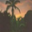
Label: palm_tree